High schools in Bangladesh

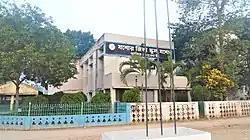
British architectural School building, Jashore School

Rajshahi Collegiate School (1828) is the first and oldest school in the country. The seven oldest high schools in Bangladesh, by year of establishment, are: Barisal Zilla School (1829), Dhaka Collegiate School (1835), Kendua Joyhari Spry Government High School (1832), Rangpur Zilla School (1832), Rajshahi Collegiate School (1828), Sylhet Government Pilot High School (1836), Chattogram Collegiate School (1836), Comilla Zilla School (1837) and Jashore Zilla School (1838).